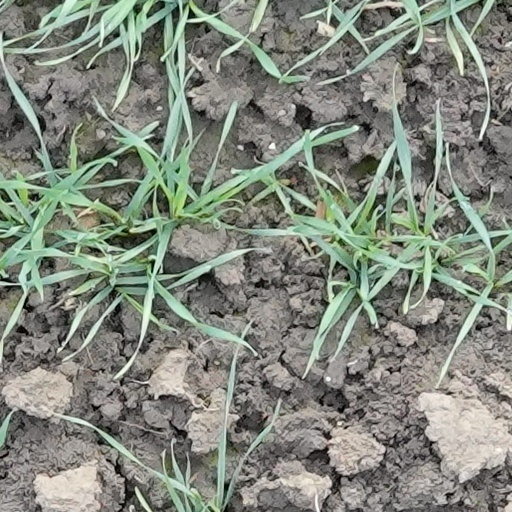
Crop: wheat